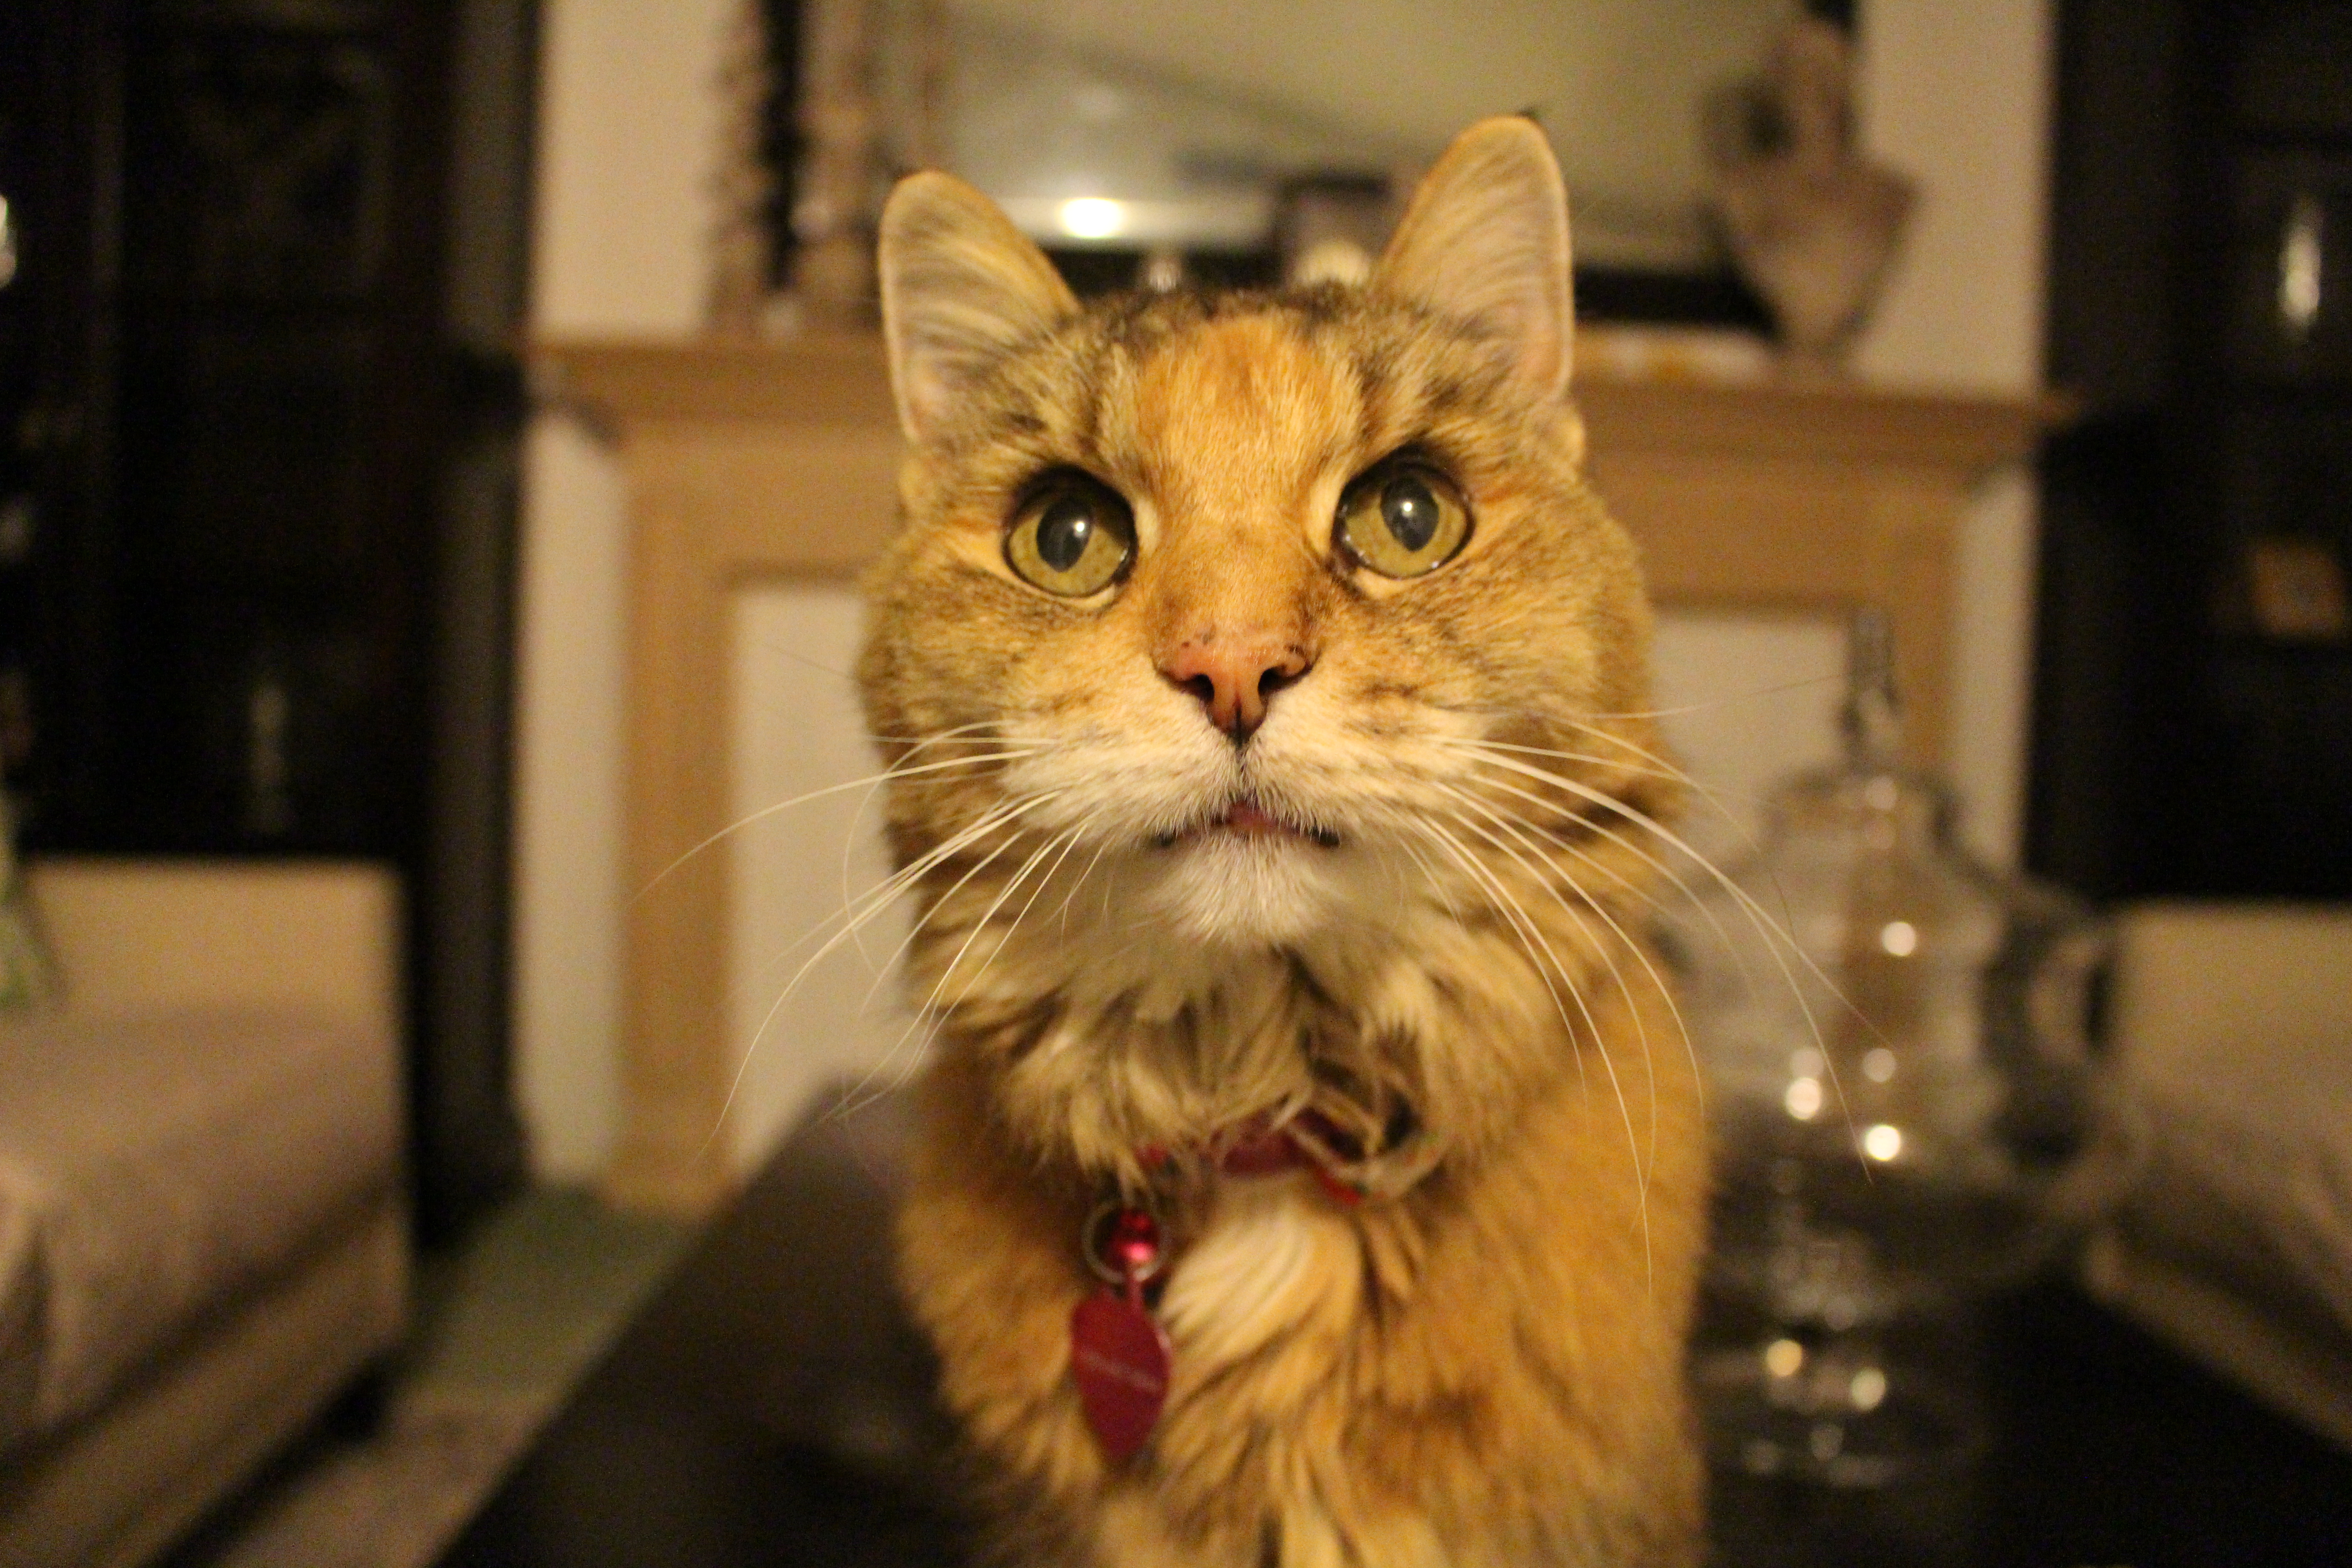
cat, Zoe, love, pets, Pet Photo, cats, animals, Healing Animals, colorful, spirit animal, Photos Of Pets, cat portrait, cat lover, Crazy For Cats, memorial, memories, whiskers, mammal, small to medium sized cats, felidae, tabby cat, snout, snapshot, carnivore, fur, european shorthair, eye, asian, ear, kitten, domestic short haired cat, american curl, norwegian forest cat, siberian, window, fawn